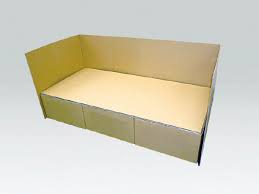
Waste category: cardboard